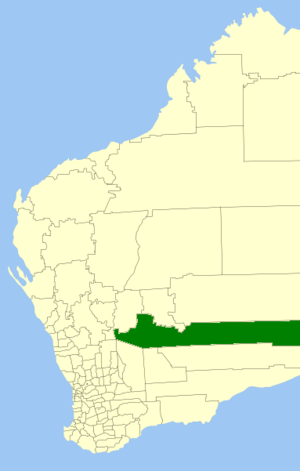
Le Comté de Menzies est une zone d'administration locale au sud de l'Australie-Occidentale en Australie. Le comté est situé au nord de Kalgoorlie.